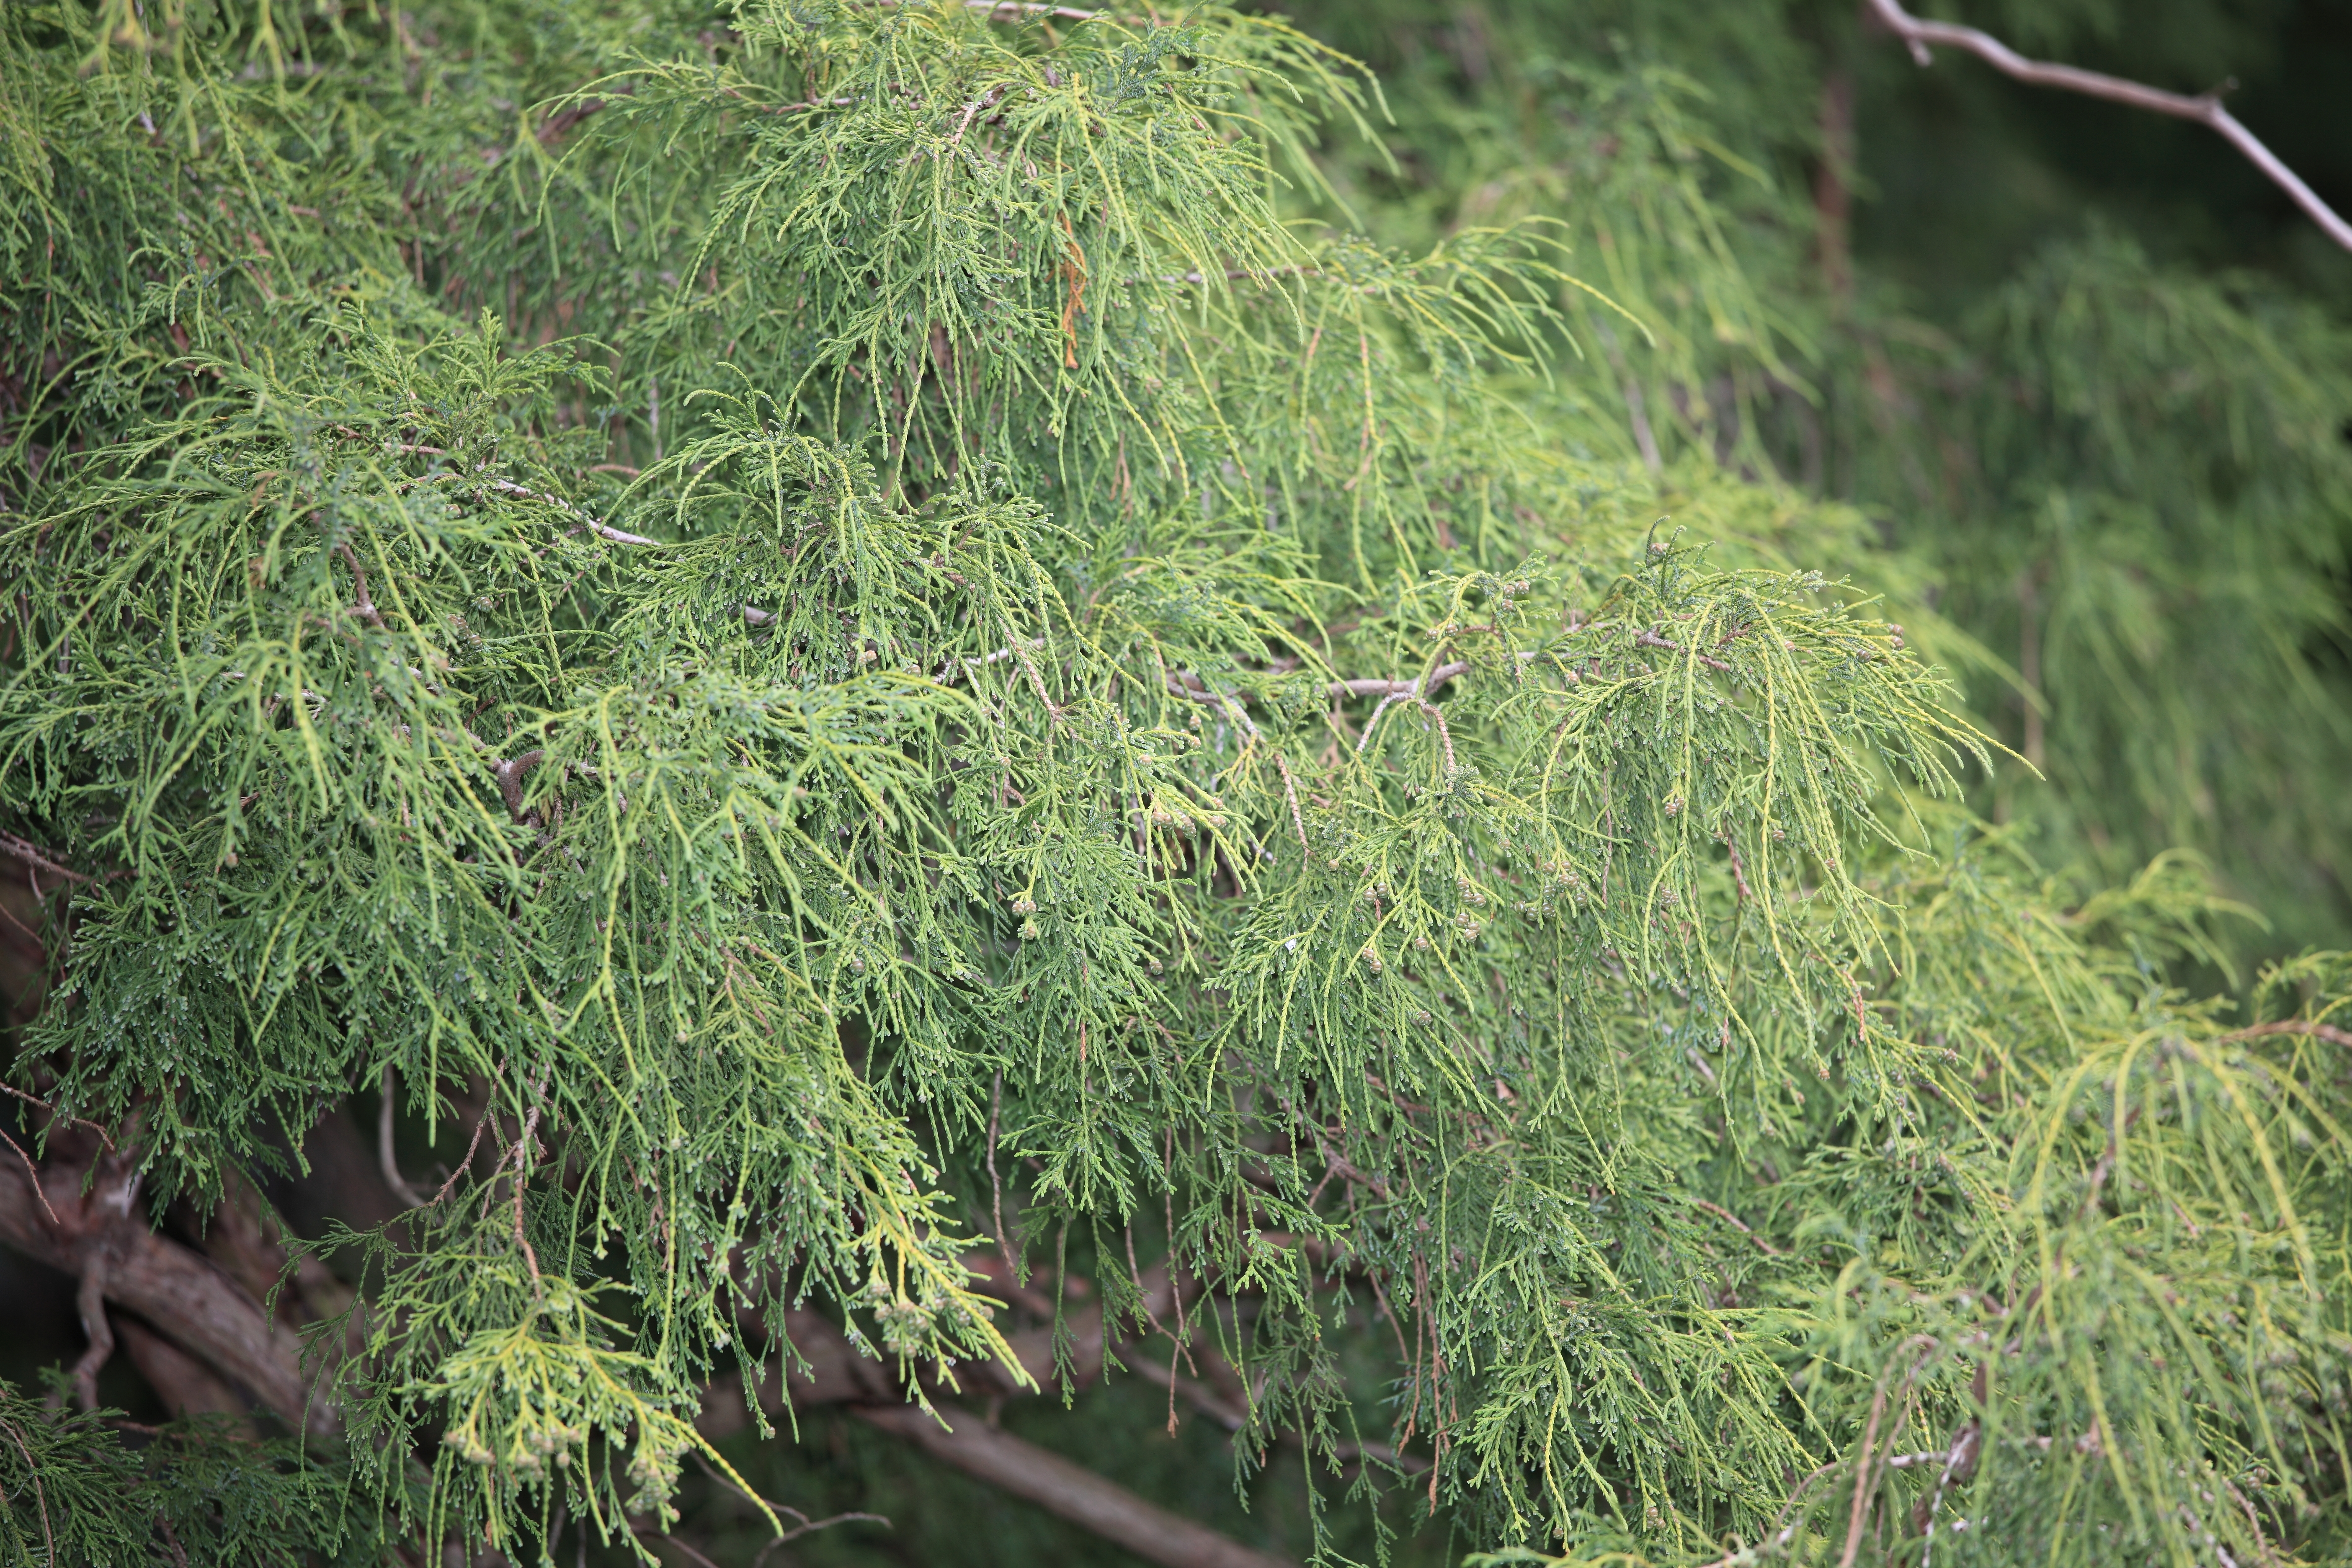
tree, grass, branch, plant, leaf, flower, trunk, pattern, green, high, herb, evergreen, flora, conifer, cool image, background, spruce, temple, shrub, wallpaper, tochigi, 5d, hires, markii, larch, ecosystem, hi, res, resolution, mashikomachi, hagagun, falsecypress, chamaecyparis, pisifera, filifera, jizohin, flowering plant, grass family, woody plant, temperate coniferous forest, land plant